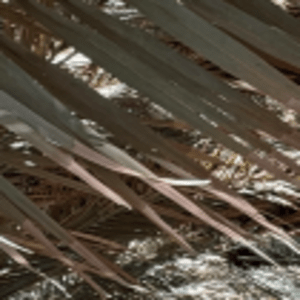
Label: Rachis Blight